Sara M. Cox

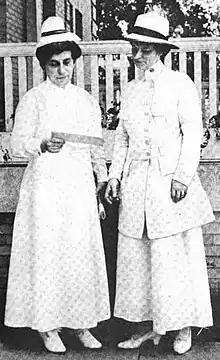
Navy nurses Sara M. Cox and Lenah Higbee in uniform, from a 1918 publication.

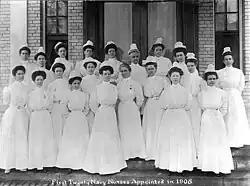
"The Sacred Twenty" of the Navy Nurse Corps in 1908

Sara Matilda Cox (March 15, 1863 – March 30, 1943) was an American nurse, born in Canada, one of the "Sacred Twenty", the first twenty women admitted to the United States Navy Nurse Corps. She was superintendent of nurses at the Naval Hospital in Washington, D.C. during World War I.